Pursuit Point

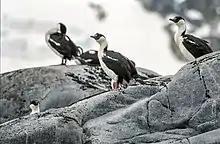
The IBA is an important breeding site for imperial shags

Pursuit Point is a mostly ice-covered peninsula on south-eastern Wiencke Island, one of the larger islands of the Palmer Archipelago of Antarctica.